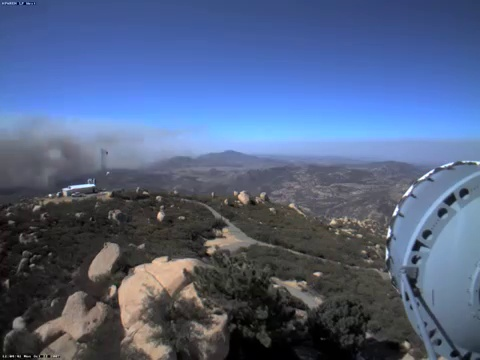
Fire: no
Smoke: yes